Henry A. Lorberg

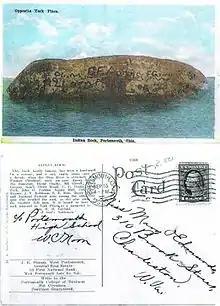

In 1908 Lorberg put forward a proposal to preserve and display the Indian Head Rock, a large boulder in the Ohio River with a strong connection to Portsmouth history. "Henry Lorberg is going to communicate with the light house department with a view to having the snag boat Woodruff pull up the Indian rock, the idea of Mr. Lorberg being to have the city place the historic bowlder [sic] in York park, in a position overlooking the river...Portsmouth is the River City and to preserve the rock in the manner referred to would be highly appropriate." Lorberg's proposal was not acted upon.